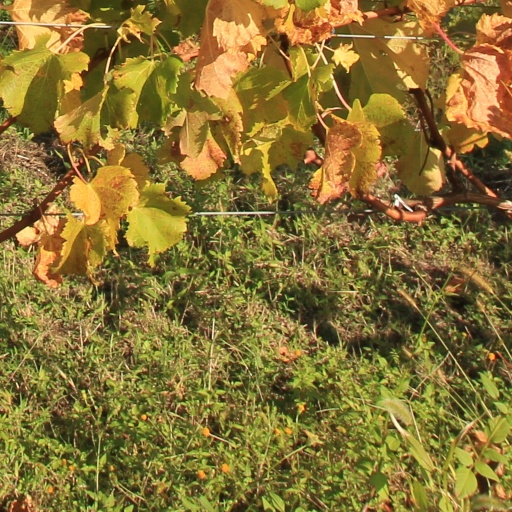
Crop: grape